Miss Grand Guatemala

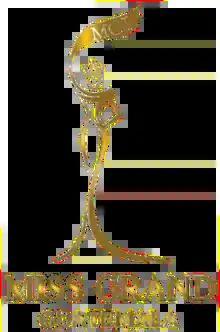

Miss Grand Guatemala is a national title bestowed upon a woman chosen to represent Guatemala at Miss Grand International. The title was first mentioned in 2013 when the winner of Miss Guatemala Latina 2013, Melanie Michelle Cohn Bech, was appointed by Oscar Flores, who served as the director of such a national pageant as well as the franchise holder of Miss Grand International in Guatemala. The license was transferred to another national pageant, Miss Guatemala, in 2017, and then to a queen maker, Alex Orellana, in 2019.